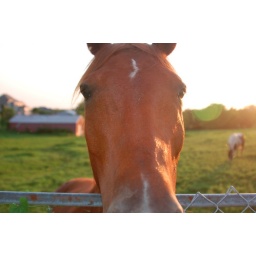
This horse was so friendly, I think he would have gotten in my car and gone home with me.